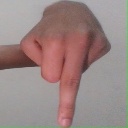
अक्षर: प